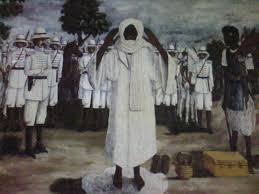
Lii de nataal la boo xam ne Ceex Ahmadu Bàmba lañ koy wax Xaadimu Rasuul, tubaab yi nekk ci ginnaawam yor ay fetal. Ba noppi am gaal gu nekk ci wetam akub satala akub dénk ak yooyu. Tubaab yi nag dañoo nekk ci ginnaawam yor ay fetal di ko xaar mu noppi ngir ñu man koo këfin.